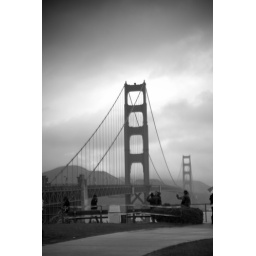
rain falling upon golden gate bridge